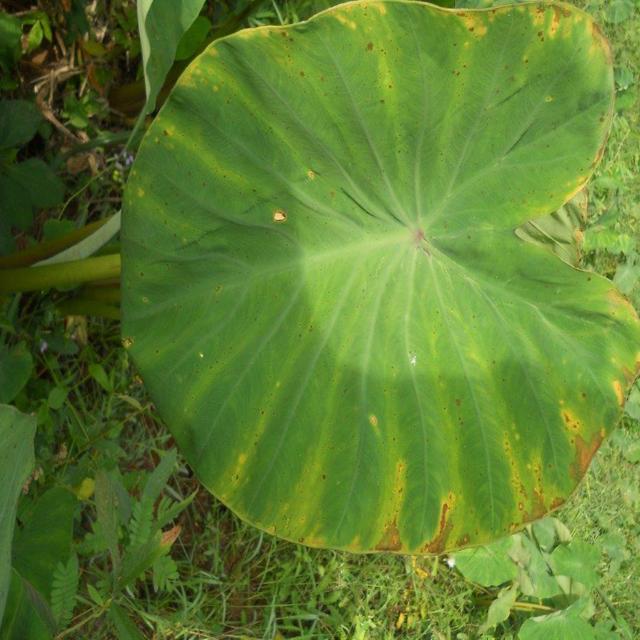
Label: Early_Blight